Bichelsee-Balterswil

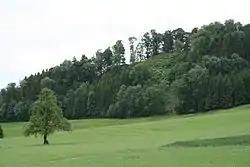
Bichelsee Castle hill

The Udalrichinger family donated the village of Bichelsee, in the Early Middle Ages, to the Abbey of St. Gallen. During the High Middle Ages, the Bichelsee family ruled the village as a fief for the Abbey. Originally they ruled from Alt-Bichelsee Castle, though in the early 13th century, they built Neu-Bichelsee Castle. This castle was destroyed in 1274 by the Habsburgs. In 1358 Hermann IV of Landsberg-Greifensee acquired Alt-Bichelsee Castle along with various rights and possessions, including the bailiwick of Balterswil. In 1407, Alt-Bichelsee was burned by Appenzell troops. After rebuilding the castle, the Abbey of Fischingen bought the castle, land and parish in 1419-21. It remained part of the Fischingen court until 1798. However, the village of Itaslen was not part of Bichelsee at this time. It was part of the Tannegg district and an independent municipality until 1812.